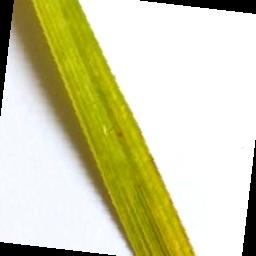
Label: Rice___Brown_Spot